COVID-19 hospital

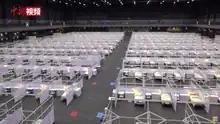
A temporary COVID-19 community treatment facility was set up at AsiaWorld-Expo in Hong Kong, since August 1, 2020.

Hospital care for COVID-19 patients in Hong Kong at the beginning of the pandemic was provided by existing isolation wards in the city's hospitals. With the number of existing wards being unable to accommodate the increasing patient numbers, the Hong Kong Hospital Authority (HA) sought to convert other wards and community facilities for COVID-19 treatment. For ward conversions, general wards in public hospitals were converted into standard negative pressure isolation wards in two phases, which by August 2020 lifted the total isolation bed capacity to 660. For conversion of community facilities, the AsiaWorld-Expo in Lantau Island has been used as a "community treatment facility" since August 1, 2020, with the venue converted to fit 900 beds to provide isolation and treatment for COVID-19 patients with mild symptoms and stable conditions. As of March 2021, the facility is put on standby due to low current demand for beds; however, it can be reactivated into service within 72 hours.